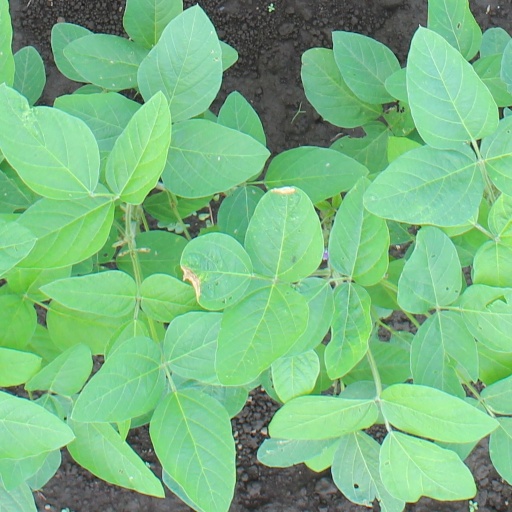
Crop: soybean